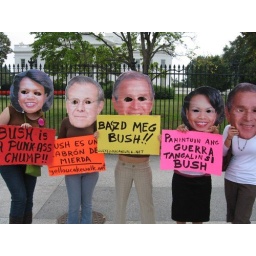
Me and my friends in front of the white house (i'm Condi!)